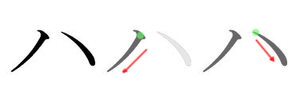
は en hiragana ou ハ en katakana sont deux kana, caractères japonais, qui représentent le même more. Ils sont prononcés /ha/ et occupent la 26ᵉ place de leur syllabaire respectif, entre の et ひ.